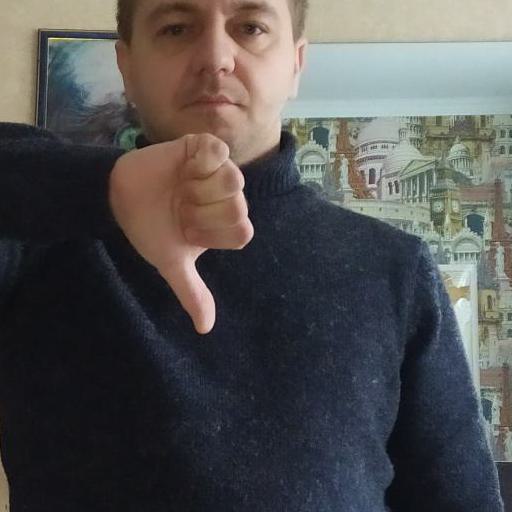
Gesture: dislike